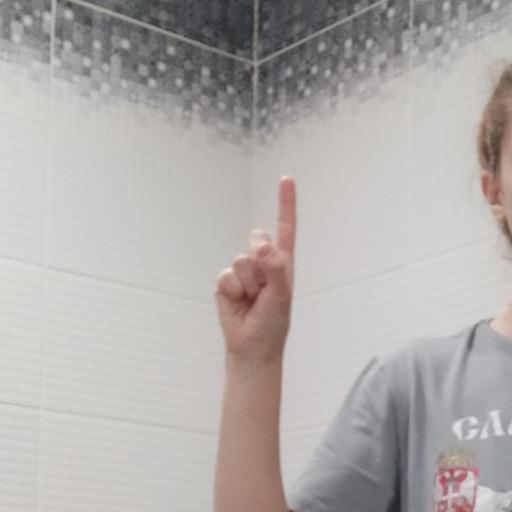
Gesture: one